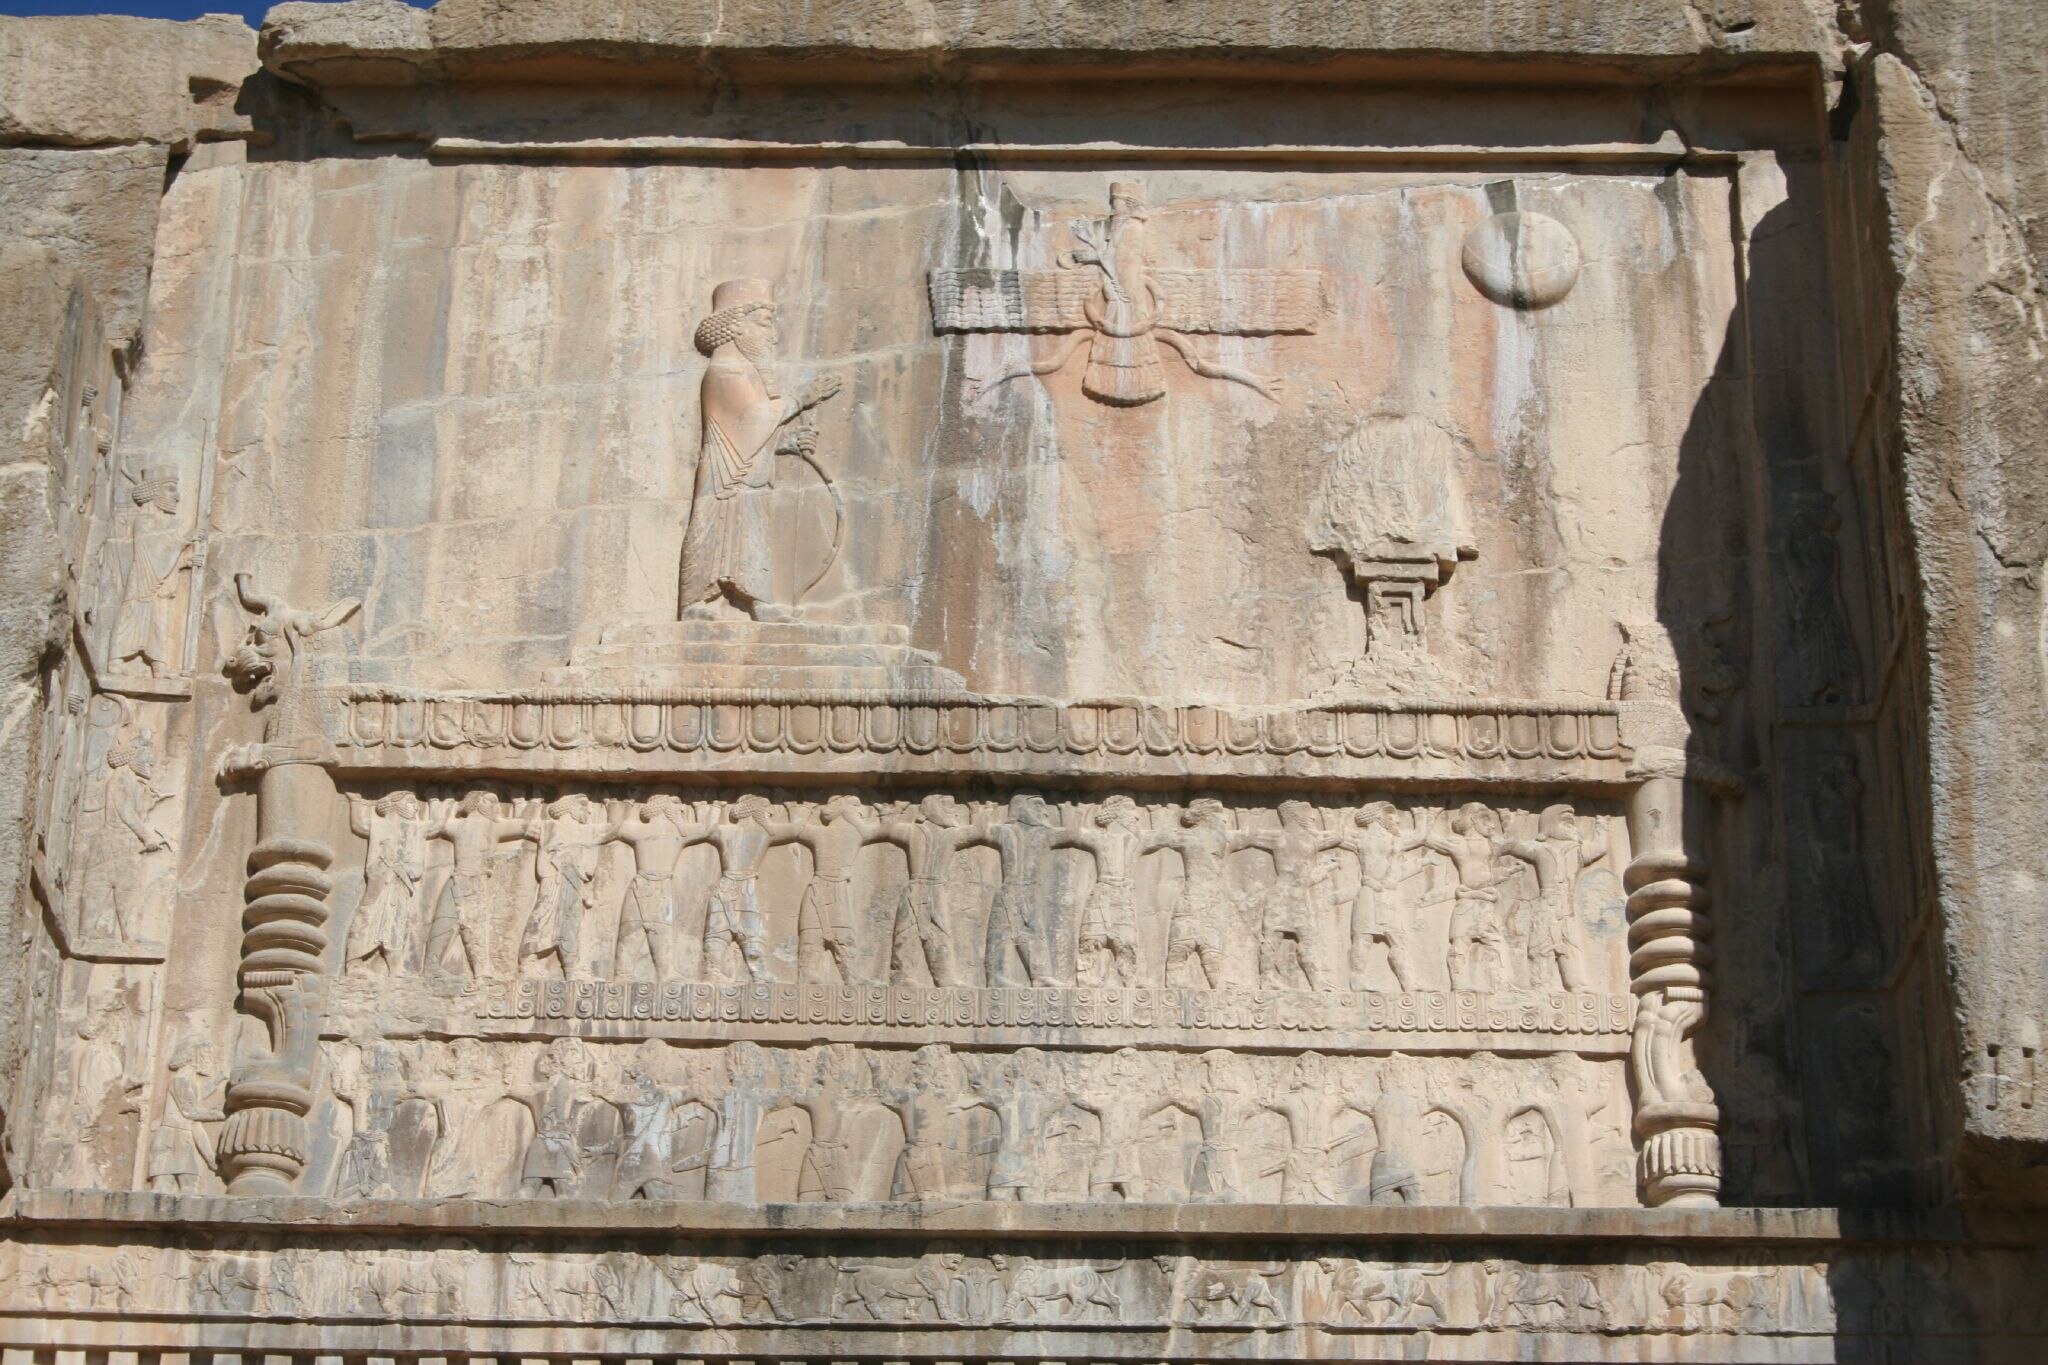
Title: Iran IMG 9970 (316577631)
Description: IMG_9970
Date: 2006-11-17 10:22
Categories: Tomb of Artaxerxes III, Flickr images reviewed by FlickreviewR 2, 2006 in Persepolis